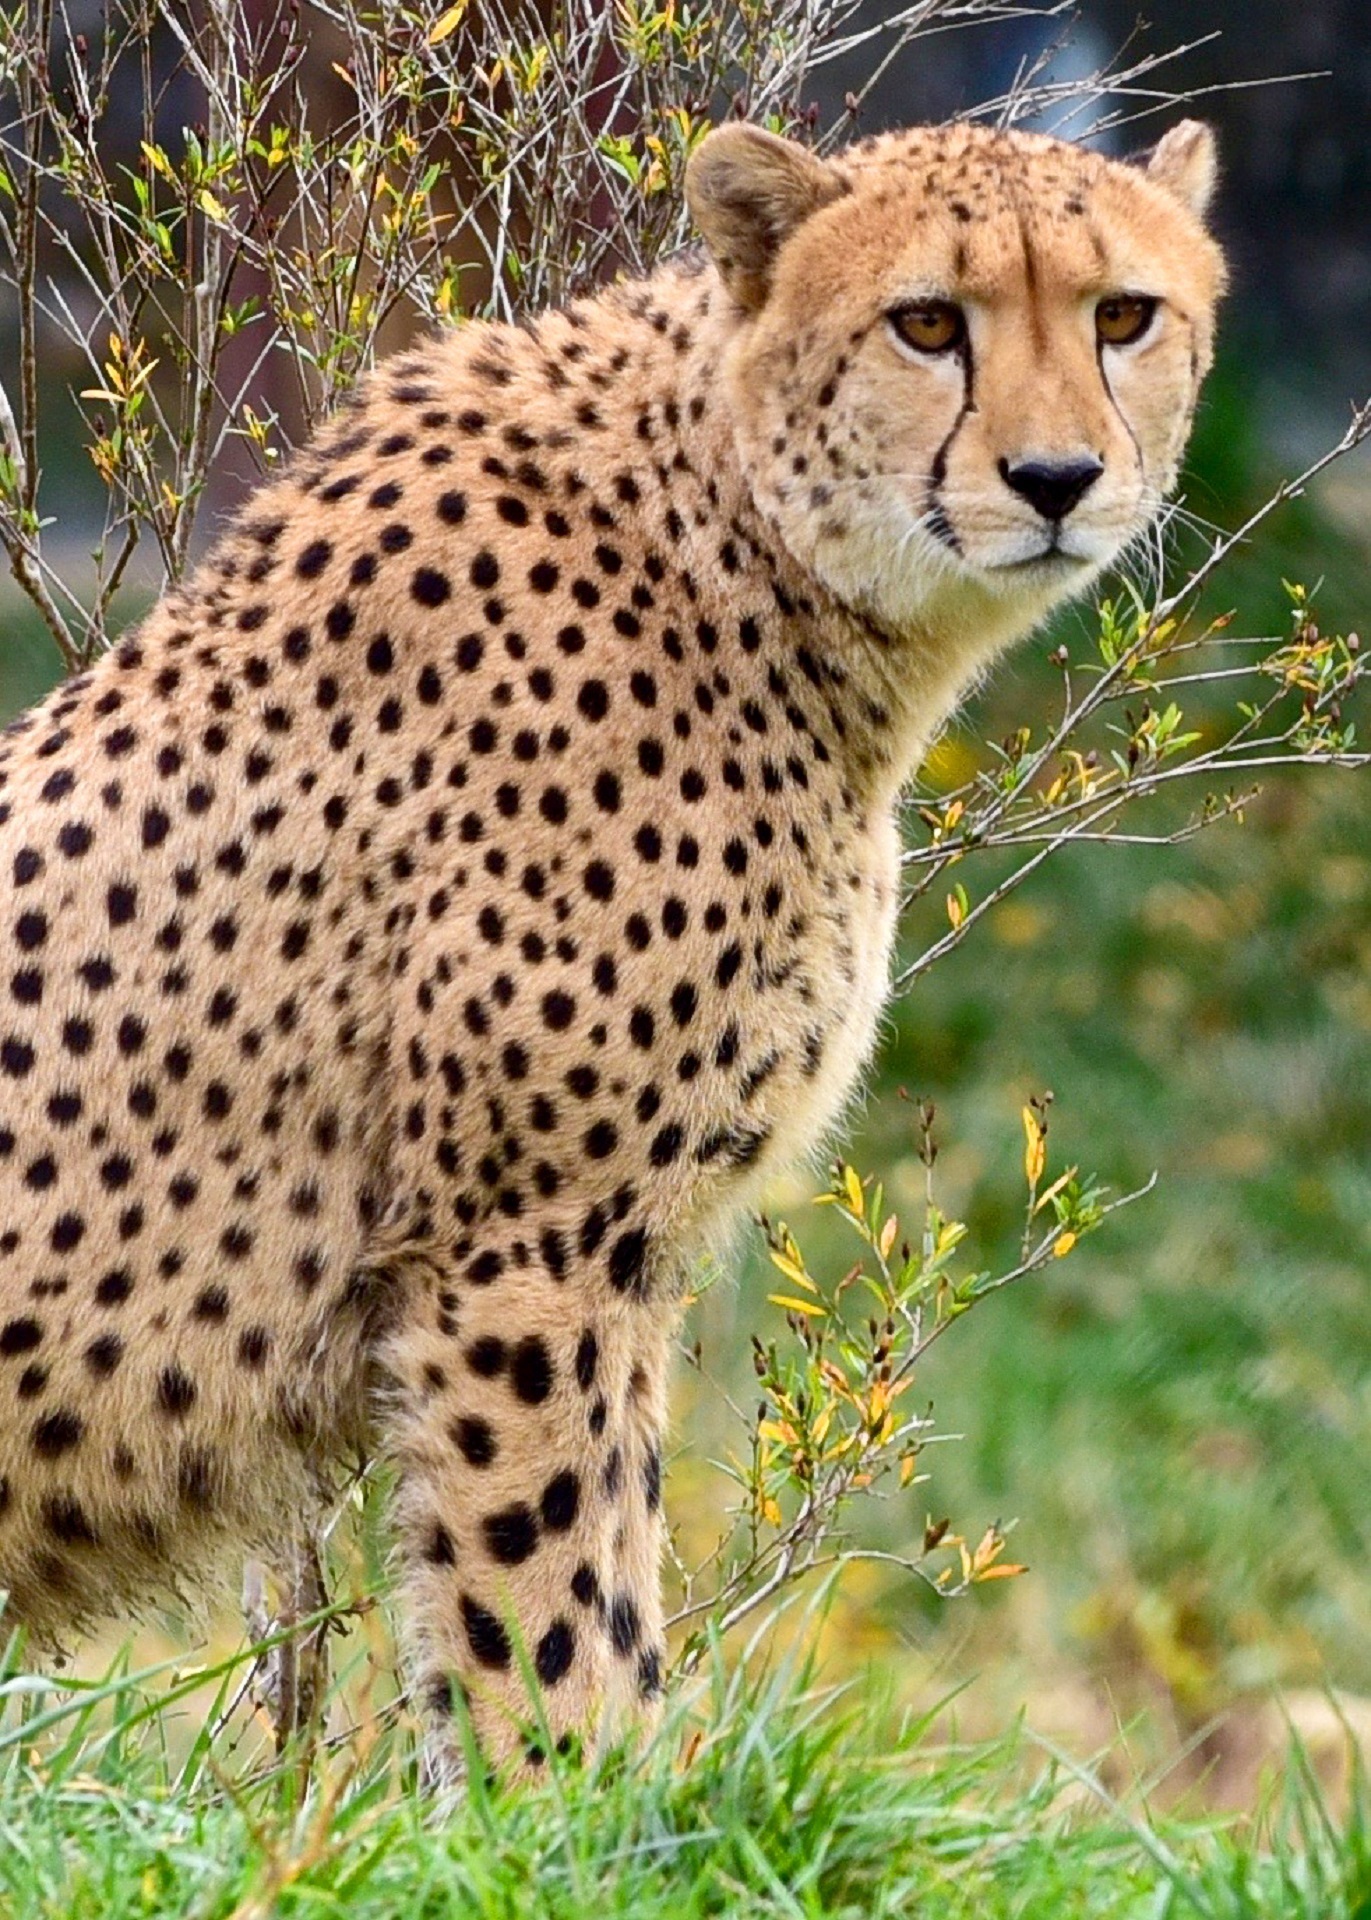
nature, looking, wildlife, zoo, portrait, sitting, feline, mammal, predator, speed, fauna, big cat, cheetah, enclosure, spots, vertebrate, fast, carnivore, hunter, african, safari, small to medium sized cats, cat like mammal